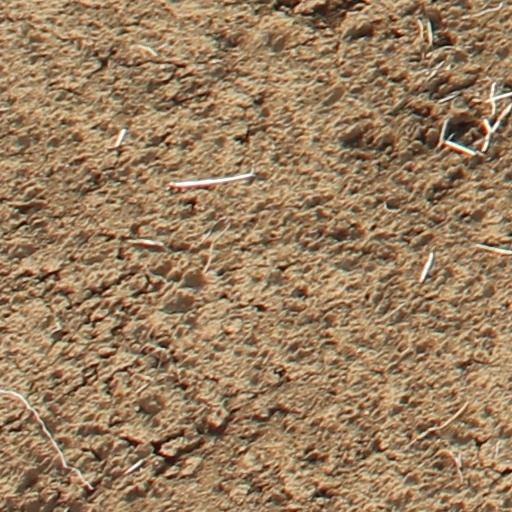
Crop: wheat